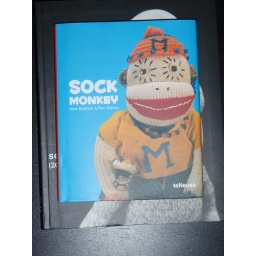
Christmas gift from Rhea (underneath is the first sock monkey book by the authors, which I already had)